Infinity Blade II

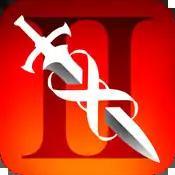
App Store icon

Infinity Blade II was an action role-playing video game for iOS developed by Chair Entertainment and Epic Games. The game was the sequel to "Infinity Blade" by the same developers.